Cologne school of painting

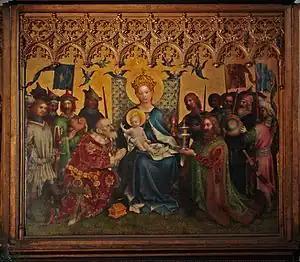
Stephan Lochner: "Altar of the Cologne City Patrons" (middle panel), c. 1450

The Cologne school of painting is the set of medieval German painters generally.